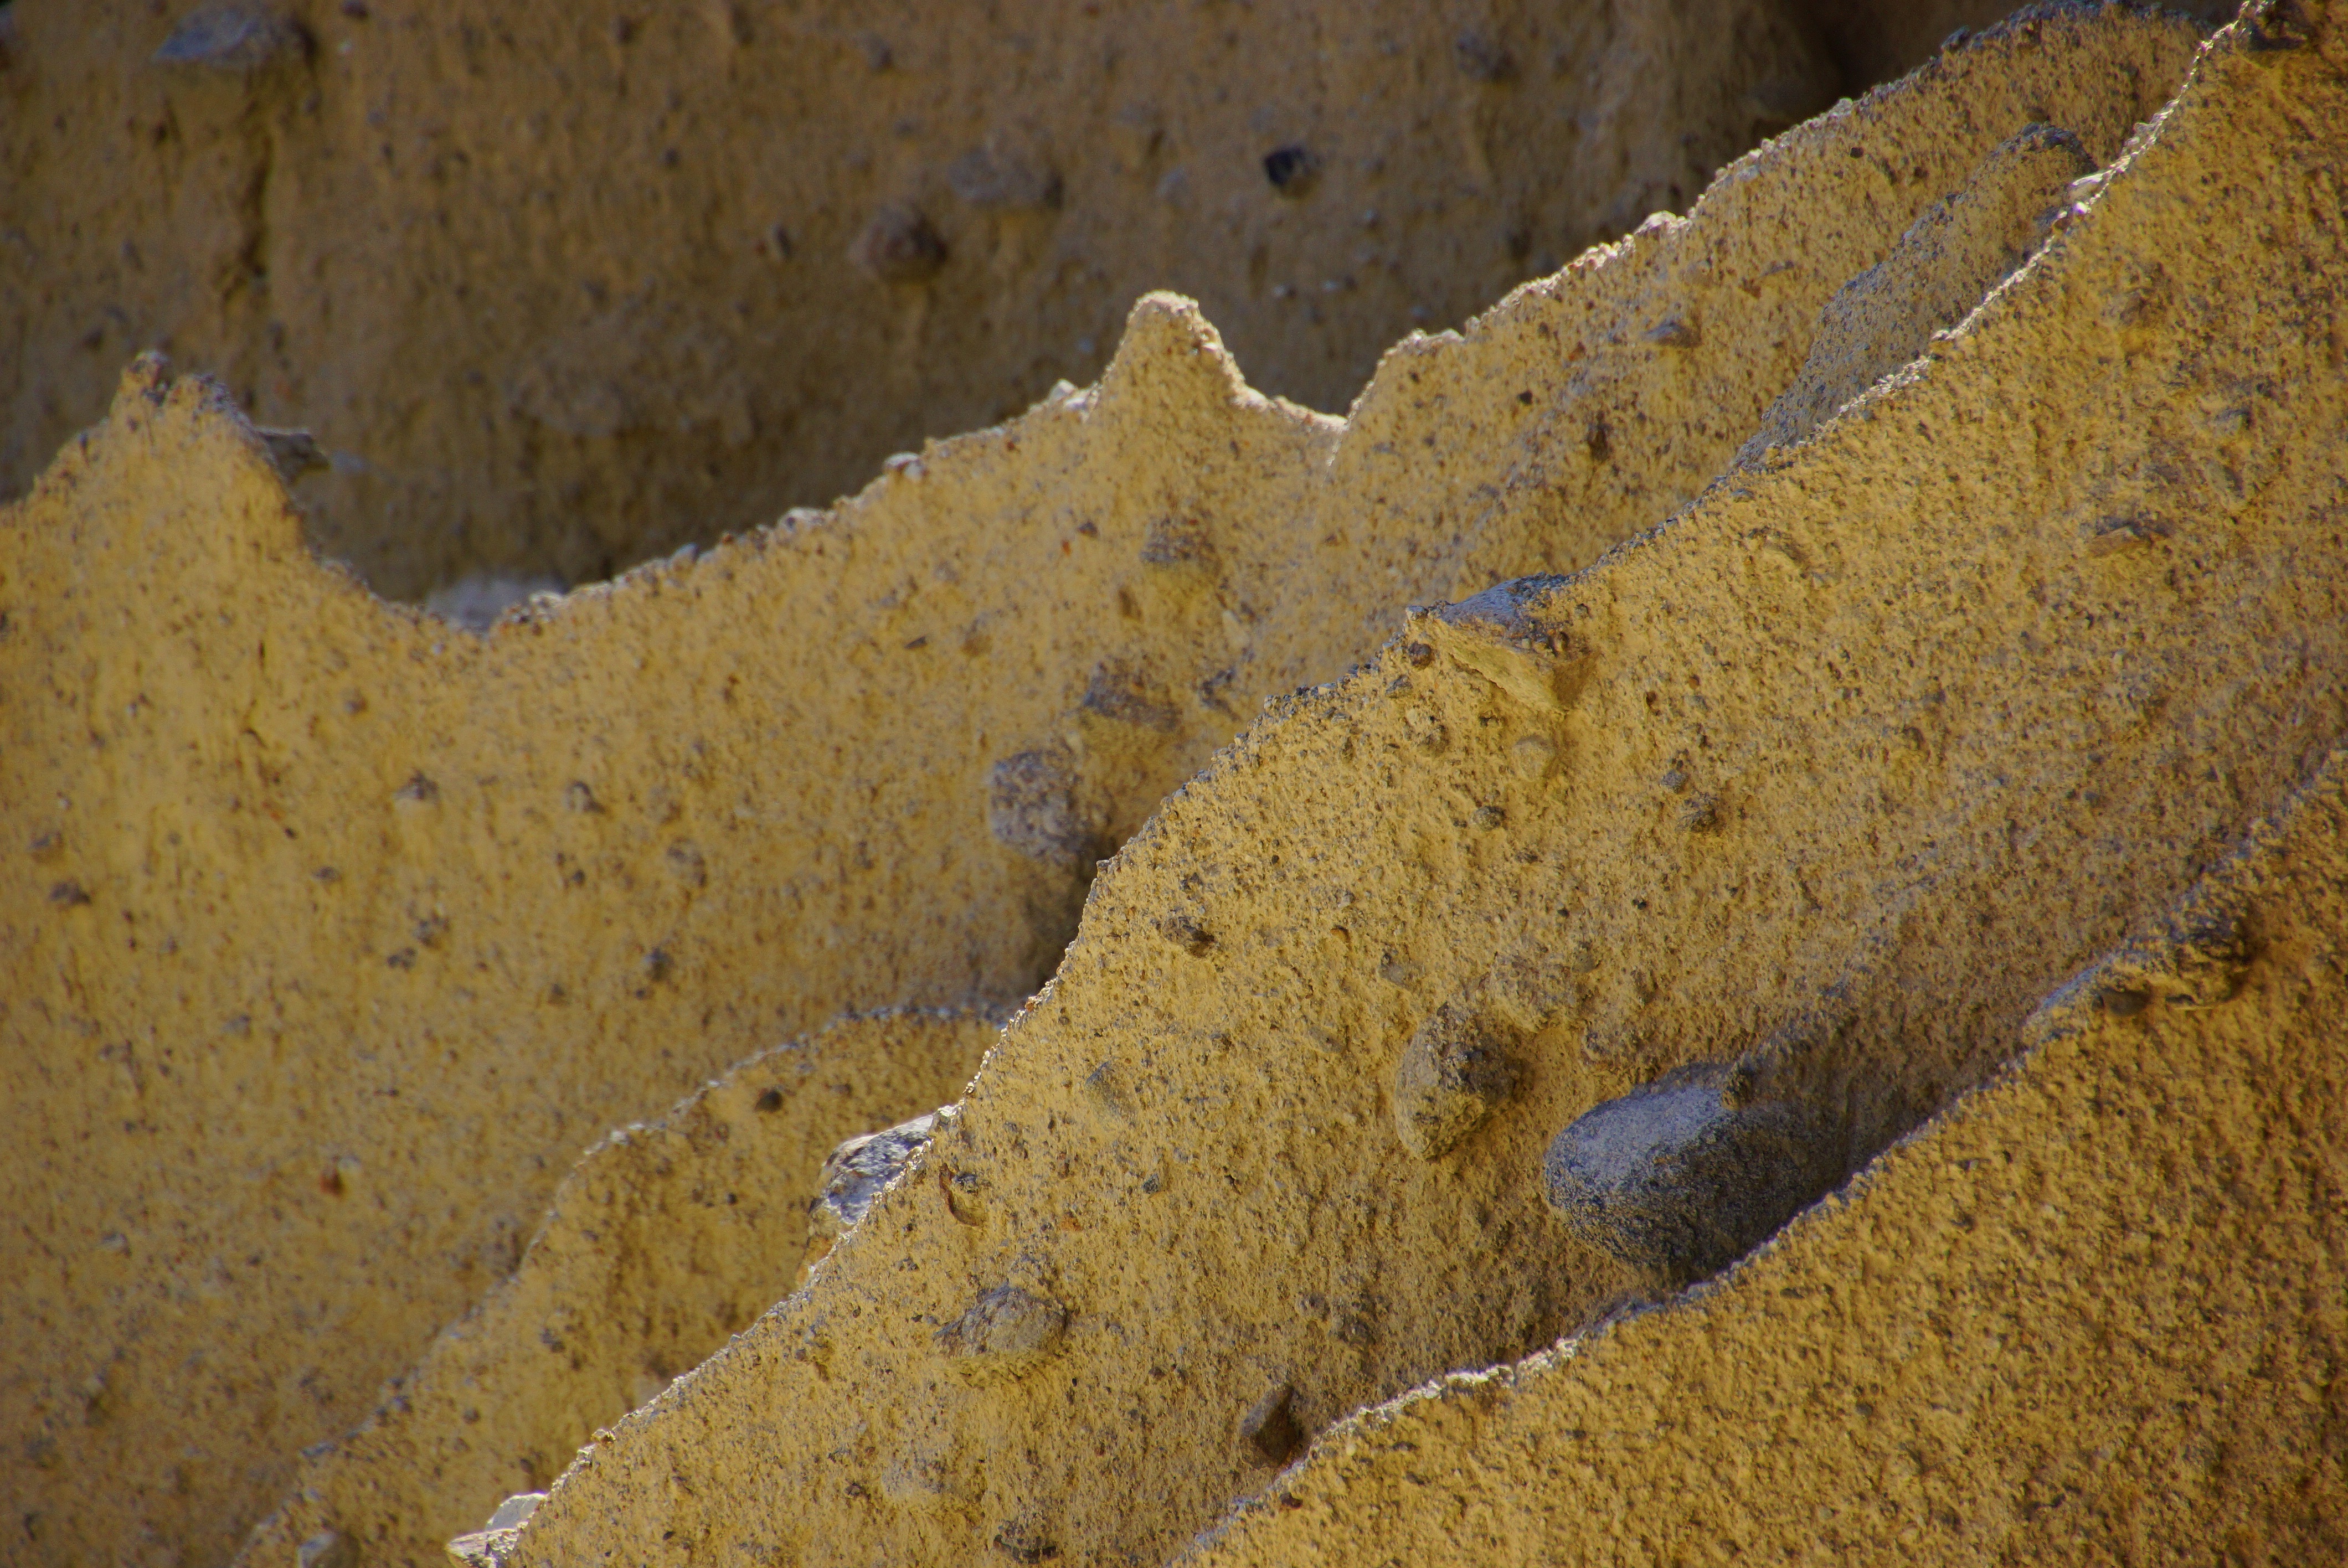
sand, rock, texture, soil, fauna, material, erosion, geology, earth, pyramids, south tyrol, plata, pusteria